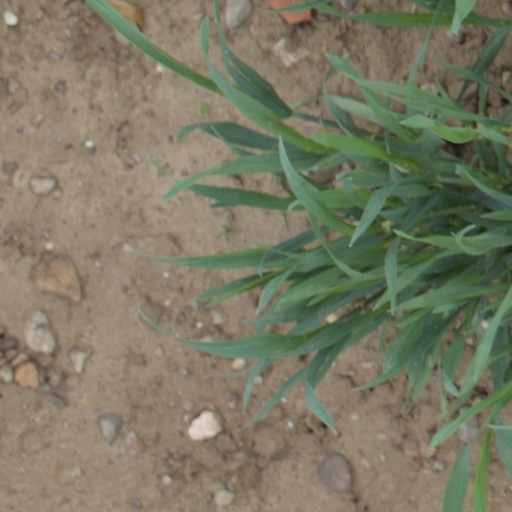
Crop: wheat